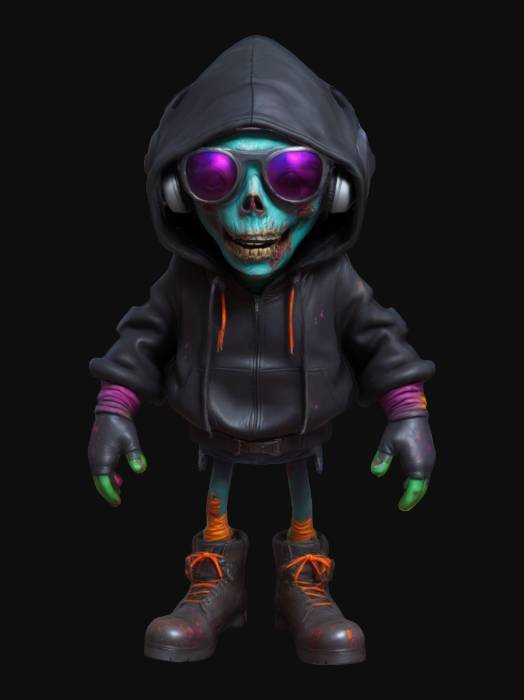
미적 점수 (1~10점): 8